Convoy PQ 5

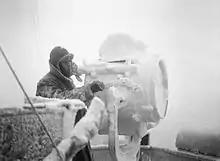
Frost on "HMS Sheffield"

Convoy PQ 5 was the sixth of the Arctic Convoys of World War II by which the Western Allies supplied material aid to the Soviet Union in its fight with Nazi Germany. The Convoy sailed from Hvalfjord, Iceland on 27 November 1941 and arrived at Archangelsk on 13 December 1941.